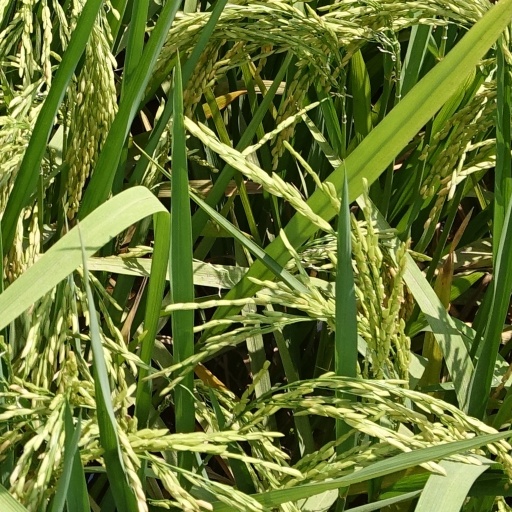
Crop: rice